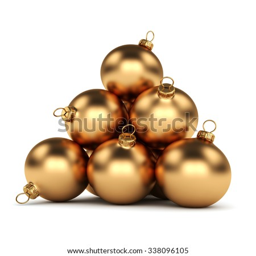
gold christmas ball on a white background